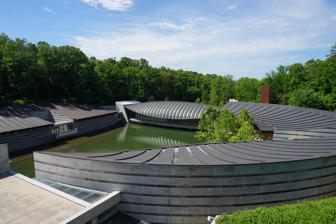
Building: Crystal Bridges Museum of American Art
Country: United States of America
Year built: 2011
Art museum in Bentonville, Arkansas Crystal Bridges Museum of American Art Panoramic view of the museum Interactive fullscreen map Established 11 November 2011 ( 2011-11-11 ) Location 600 Museum Way, Bentonville, Arkansas Coordinates 36°22′57.0″N 94°12′13.0″W / 36.382500°N 94.203611°W / 36.382500; -94.203611 Type American art Founder Alice Walton Director Rod Bigelow Architect Moshe Safdie Nearest car park free garage and surface lot on site Website crystalbridges .org Crystal Bridges at dusk Crystal Bridges Museum of American Art is a museum of American art in Bentonville, Arkansas .  The museum, founded by Alice Walton and designed by Moshe Safdie , officially opened on 11 November 2011.  It offers free public admission. Overview and founding Alice Walton , the daughter of Walmart founder Sam Walton , spearheaded the Walton Family Foundation's involvement in developing Crystal Bridges. The museum's glass-and-wood design by architect Moshe Safdie and engineer Buro Happold features a series of pavilions nestled around two creek-fed ponds and forest trails. The soil is flinty silt loam derived from chert and cherty limestone and is mapped as Noark-Bendavis complex. The 217,000 square feet (20,200 m 2 ) complex includes galleries, meeting and classroom spaces, a library, a sculpture garden, a museum store designed by architect Marlon Blackwell , a restaurant and coffee bar, named Eleven after the day the museum opened, "11/11/11". Crystal Bridges also features a gathering space that can accommodate up to 300 people. Additionally, there are outdoor areas for concerts and public events, as well as extensive nature trails. It employs approximately 300 people, and is within walking distance of downtown Bentonville. The museum has amassed $488 million in assets as of August 2008, an amount that will increase as more pieces are continually added to the museum's collection. It is the first major art museum (over $200 million endowment) to open in the United States since 1974. Over $317 million of the project's cost has been donated by Alice Walton. In 2023, Forbes called Walton the richest woman in the United States, with assets worth $66.5 billion. In 2005, art historian John Wilmerding was hired for acquisition and advice on museum programming. Wilmerding commented that Alice Walton "will not spend at any cost" and will do her "homework on almost every individual acquisition and will ask for paperwork on market comparables". He stated that often when an artwork became available through a private sale, Walton would state 'Wait. It will come to auction where we can get it at a better price,' and she was usually correct. He also stated that the museum ranks at least in the top half dozen of American art museums. The museum's "quality and its range and depth already place it among one of the very best." The main pavilion of the museum features a curved ceiling made with laminated beam supports and bowed glass walls. Headlines were generated after delays in construction and considerably higher costs for the museum than originally proposed to the city of Bentonville, Arkansas led to concerns about the favorable tax exemptions granted to the museum from the state in 2005 to secure its construction. Total tax losses to the state of Arkansas and the city of Bentonville are estimated at $17 million based on the financial disclosures given by the museum in the 2008 court case with Fisk University . The total amount of tax loss is estimated to have become considerably higher since then, but may never be disclosed due to the museum's guarded financial practices, including its decision not to disclose the amount spent since 2008 to secure collections, major art pieces, and lesser known works. [ better source needed ] However, the museum's IRS Form 990-PF notes acquisitions of $43.6 million during 2008, $81.9 million during 2007, $97.3 million in 2006.   Through 2008, the total art acquisitions were at least $222.8 million. Don Bacigalupi was appointed director of the museum in August 2009. Previously, Robert G. Workman had served as director. In early May 2011, the museum announced three endowments by the Walton Family Foundation totaling $800 million. These endowments were established for operating expenses, acquisitions and capital improvements.  The operating endowment, totaling $350 million, is being used to contribute to the museum's base annual operating expenses expected to total between $16–20 million per year.  The acquisition endowment, totaling $325 million, will be used to fund additions to the museum's permanent collection.  The remaining $125 million will be used as a capital improvement endowment to fund future improvements to and maintenance of the museum. As of July 2023, the museum had listed assets of over $1.7 billion. Collaboration with other museums and institutions Portrait of Professor Benjamin H. Rand (1874) by Thomas Eakins Walker Landing plaza between galleries In 2006, the museum partnered with the National Gallery of Art in an attempt to purchase Thomas Eakins ' The Gross Clinic from Thomas Jefferson University . Under the terms of the agreement, the two museums agreed to pay a record $68 million, but the university gave Philadelphia 45 days to match the offer. The Philadelphia Museum of Art and Pennsylvania Academy of Fine Arts agreed to collectively match the offer and the painting remained in Philadelphia . The purchase forced both museums to sell some of their best Eakins pieces including Cowboy Singing and The Cello Player . In April 2007, Crystal Bridges acquired another Eakins belonging to Thomas Jefferson University entitled Portrait of Professor Benjamin H. Rand for an estimated $20 million. Walton held talks with Randolph-Macon Woman's College (now Randolph College ) in Lynchburg, Virginia in spring of 2007. The college was exploring selling part of the Maier Museum of Art 's collection, but voted instead to sell select items from the collection at Christie's . In 2006, Fisk University agreed to sell a 50% stake in a 101-piece Stieglitz collection to Crystal Bridges for $30 million. The collection was donated to the university by Georgia O'Keeffe in 1949. This agreement became tied up in a legal battle between Fisk University and the Georgia O'Keeffe Museum in New Mexico, but the museum withdrew its lawsuit. The Tennessee Attorney General attempted unsuccessfully to stop the sale. In October 2010, a judge ruled that a 50% stake in the collection could be sold to Crystal Bridges if modifications to the contract were made so that Fisk University could not lose its interest in the collection, nor could the joint venture holding ownership of the collection between Fisk University and Crystal Bridges be based in Delaware (or outside Tennessee Courts). The modified agreement would allow the works to stay at Fisk University until 2013 and then begin a two-year rotation with Crystal Bridges. In April 2012, the Tennessee Supreme Court upheld a lower court decision to allow the sale to move forward. A few months later on August 2, the Davidson County Chancery Court approval a Final Agreed Order that established joint ownership between Fisk University and Crystal Bridges through the newly established Stieglitz Art Collection, LLC. The operating agreement required Fisk University to set aside $3.9 million of the $30 million sale proceeds to be used to establish a fund for the care and maintenance of the collection at the Carl Van Vechten Gallery at Fisk University. The court dispute cost Fisk University $5.8 million in legal fees. Since 2012, Crystal Bridges has participated in a four-year collaboration with the musée du Louvre in Paris, High Museum of Art in Atlanta, and the Terra Foundation for American Art . The resulting exhibitions are called American Encounters and feature works from the collections of all four partners. Each year, for the length of the collaboration, the museums develop the exhibition around a theme, such as portraiture. American Encounters has been seen in Paris, Bentonville, and Atlanta. The Momentary Main article: The Momentary In early 2020, Crystal Bridges opened a satellite facility called The Momentary focused on visual and performing arts, culinary experiences, festivals, and artists-in-residence. Permanent collection Pavilion of restaurant "Eleven" with the main lobby building and 19th-century galleries at left The museum's permanent collection features American art from the Colonial era to the contemporary period.  All of the featured artists are United States citizens, though some spent most of their art careers in Europe.  Notable works include a Charles Willson Peale portrait of George Washington as well as paintings by George Bellows , Jasper Cropsey , Asher Durand , Thomas Eakins , Marsden Hartley , Winslow Homer , Eastman Johnson , Charles Bird King , John La Farge , Stuart Davis , Romare Bearden , Norman Rockwell , Mary McCleary , Agnes Pelton , and Walton Ford . Also included are works by Chuck Close , Jasper Johns , Alfred Maurer , Jackson Pollock , Tom Wesselmann and Andrew Wyeth . Two works, Richard Caton Woodville 's War News from Mexico and Arthur Fitzwilliam Tait 's The Life of a Hunter: A Tight Fix were included in American Stories: Paintings of Everyday Life, 1765–1915 , a traveling exhibition organized by the Metropolitan Museum of Art . The Woodville painting was deaccessioned by the National Academy of Design , and was purchased in 1994 by Detroit collector Richard Manoogian.  The piece was later purchased in 2004 by Crystal Bridges. In May 2005, the museum purchased a coveted Asher B. Durand landscape entitled Kindred Spirits from the New York Public Library for more than $35 million in a sealed auction. In September 2012, the museum announced the acquisition of a major 1960 painting by Mark Rothko entitled No. 210/No. 211 (Orange) .  The abstract expressionist painting had been in a private Swiss collection since the 1960s and had only been shown in public twice. Sculpture also figures prominently in the collection, on view in interior galleries and along outdoor sculpture trails. Sculptors represented in the permanent collection include Vanessa German , Paul Manship , Roxy Paine , Mark di Suvero , and James Turrell . In January 2014 Crystal Bridges acquired the Bachman–Wilson House by architect Frank Lloyd Wright . The New Jersey house was dismantled and relocated to Bentonville. Select auction results by date for items in the collection (including buyer's premium) are: Green River, Wyoming by Thomas Moran , purchased 5 December 2002 for $2.9245 million George Washington by Charles Willson Peale , purchased 18 May 2004 for $6.1675 million Robert Louis Stevenson and his wife by John Singer Sargent , purchased 19 May 2004 for $8.8 million Orca Bates by Jamie Wyeth , purchased 19 May 2004 for $360,000. Portrait of Anne Page by Dennis Miller Bunker , purchased 1 December 2004 for $3.592 million A French Music Hall by Everett Shinn , purchased 1 December 2004 for $7.848 million The Indian and the Lily by George de Forest Brush , purchased 1 December 2004 for $4.824 million The Studio by George Bellows , purchased 1 December 2004 for $2.472 million Spring by Winslow Homer , purchased 1 December 2004 for $2.024 million Ottoe Half Chief, Husband of Eagle of Delight by Charles Bird King , purchased 1 December 2004 for $1.352 million Wai-Kee-Chai, Sanky Chief, Crouching Eagle by Charles Bird King , purchased 1 December 2004 for $792,000 Portrait of Carolus Duran by John Singer Sargent , purchased 2 December 2004 for $724,300 Sick Puppy by Norman Rockwell , purchased 2 December 2004 for $511,500 George Washington (The Constable-Hamilton Portrait) by Gilbert Stuart , purchased 30 November 2005 for $8.136 million Mrs. Theodore Atkinson, Jr. by John Singleton Copley , purchased 30 November 2005 for $3.376 million Marquis de Lafayette by Samuel F. B. Morse , purchased 30 November 2005 for $1.36 million Winter Scene in Brooklyn by Francis Guy , purchased 30 November 2005 for $1.024 million Rose Garden by Maria Oakey Dewing, purchased 24 May 2006 for $2.032 million The Lantern Bearers by Maxfield Parrish , purchased 25 May 2006 for $4.272 million Dr. William Smith by Gilbert Stuart , purchased 23 May 2007 for $1.888 million Still Life with Stretcher, Mirror, Bowl of Fruit by Roy Lichtenstein , purchased 20 June 2007 for £4.052 million (US$8.055 million – based on 20 June 2007 exchange rates) Homage to the Square: Joy by Josef Albers , purchased 14 November 2007 for $1.497 million View of Mount Etna by Thomas Cole , purchased 29 November 2007 for $541,000 Cupid and Psyche by Benjamin West , purchased 28 January 2009 for $458,500 Our Town by Kerry James Marshall , purchased 13 May 2009 for $782,500 Supine Woman by Wayne Thiebaud , purchased 12 November 2009 for $1.818 million Portrait of a Girl and Her Dog in a Grape Arbor by Susan Catherine Moore Waters purchased 7 March 2010 for $41,475 Portrait of Martha Graham by Marisol Escobar , purchased 13 May 2010 for $116,500 Dolly Parton by Andy Warhol , purchased 14 May 2010 for $914,500 Standing Explosion (Red) by Roy Lichtenstein , purchased 14 May 2010 for $722,500 The Return of the Gleaner by Winslow Homer , purchased 19 May 2010 for $2.2105 million Trinity by Adolph Gottlieb , purchased 11 May 2011 for $1.1425 million Hammer and Sickle by Andy Warhol , purchase 13 November 2012 for $3.4425 million Untitled, 1989 (Bernstein 89 24) by Donald Judd , purchased 14 November 2012 for $10.1625 million Blackwell's Island by Edward Hopper , purchased 23 May 2013 for $19.1638 million Coca-Cola [3] by Andy Warhol , purchased 12 November 2013 for $57.3 million Flag by Jasper Johns , purchased 11 November 2014 for $36.005 million No. 210/211 (Orange) by Mark Rothko , purchased 11 November 2014 for $44.965 million Jimson Weed/White Flower No. 1 by Georgia O'Keeffe , purchased 20 November 2014 for $44.405 million Miss Liberty by Robert Colescott , purchased on 17 February 2023 for $4.5 million Selected works in the museum collection by chronological order Portrait of George Washington (The Constable-Hamilton Portrait, 1797) by Gilbert Stuart Cupid and Psyche (1808) by Benjamin West The Village Politicians (c. 1819) by John Lewis Krimmel Winter Scene in Brooklyn (c.1817-1820) by Francis Guy Samuel Beals Thomas, with His Wife, Sarah Kellogg Thomas, and Their Two Daughters, Abigail and Pauline (1830) by Edward Dalton Marchant View of Mount Etna (1843–44) by Thomas Cole War News from Mexico (1848) by Richard Caton Woodville The Good Shepherd (1848) by Thomas Cole Kindred Spirits (1849) by Asher B. Durand Portrait of Professor Benjamin Rand (1874) by Thomas Eakins The Reader (1877) by Mary Cassatt Indian Encampment, Late Afternoon (1878) by Albert Bierstadt Robert Louis Stevenson and His Wife (1885) by John Singer Sargent The Art Student: Portrait of James Wright (circa 1890) by Thomas Eakins World's Columbian Exposition (1894) by Theodore Robinson The Lantern Bearers (1908) by Maxfield Parrish Excavation at Night (1908) by George Bellows References